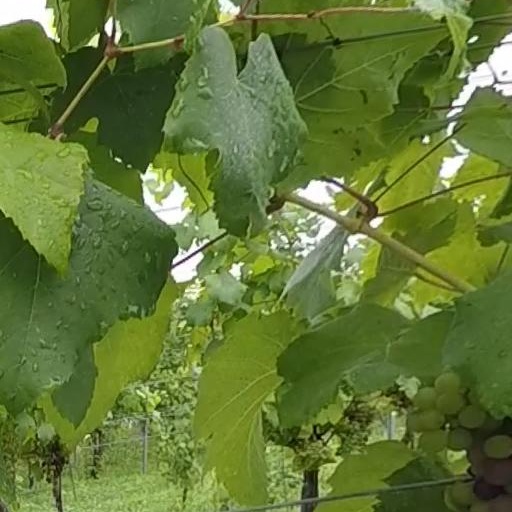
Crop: grape